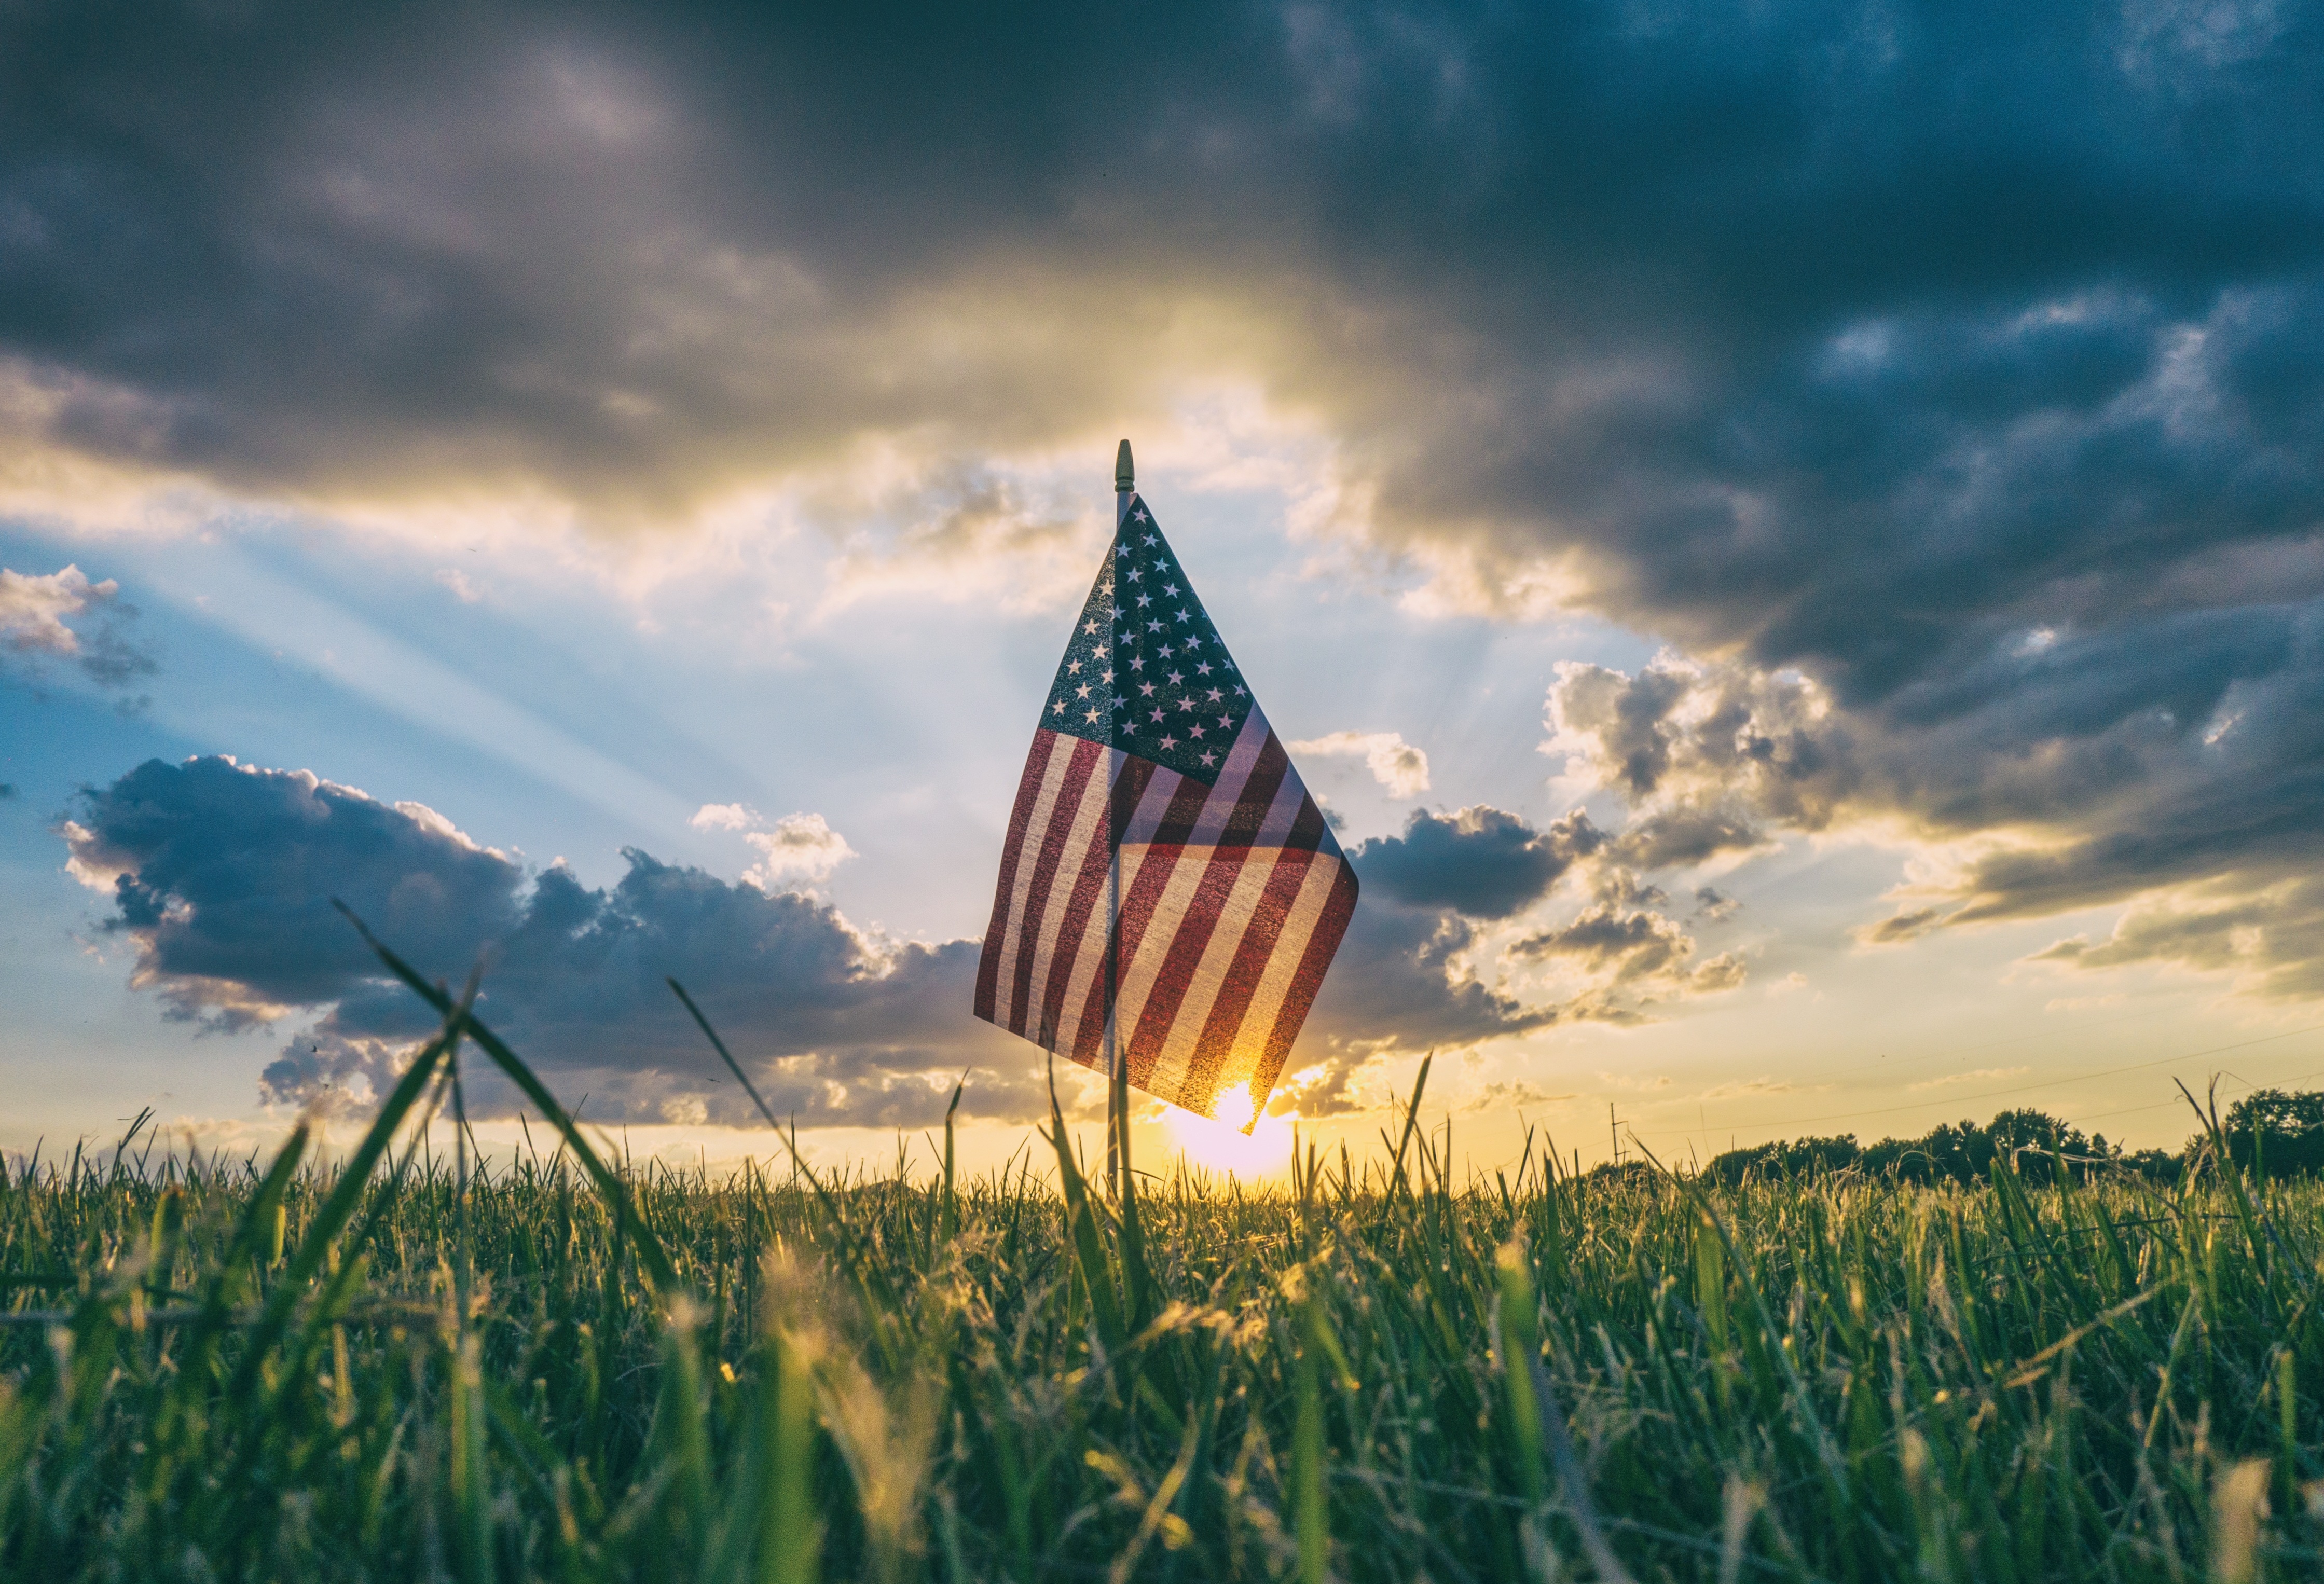
landscape, nature, grass, horizon, cloud, sky, sun, sunrise, sunset, field, farm, meadow, prairie, countryside, sunlight, morning, flower, dawn, summer, dusk, evening, flag, usa, united states of america, agriculture, farmland, flagpole, outdoors, clouds, grassland, rural area, meteorological phenomenon, grass family, computer wallpaper, fair weather